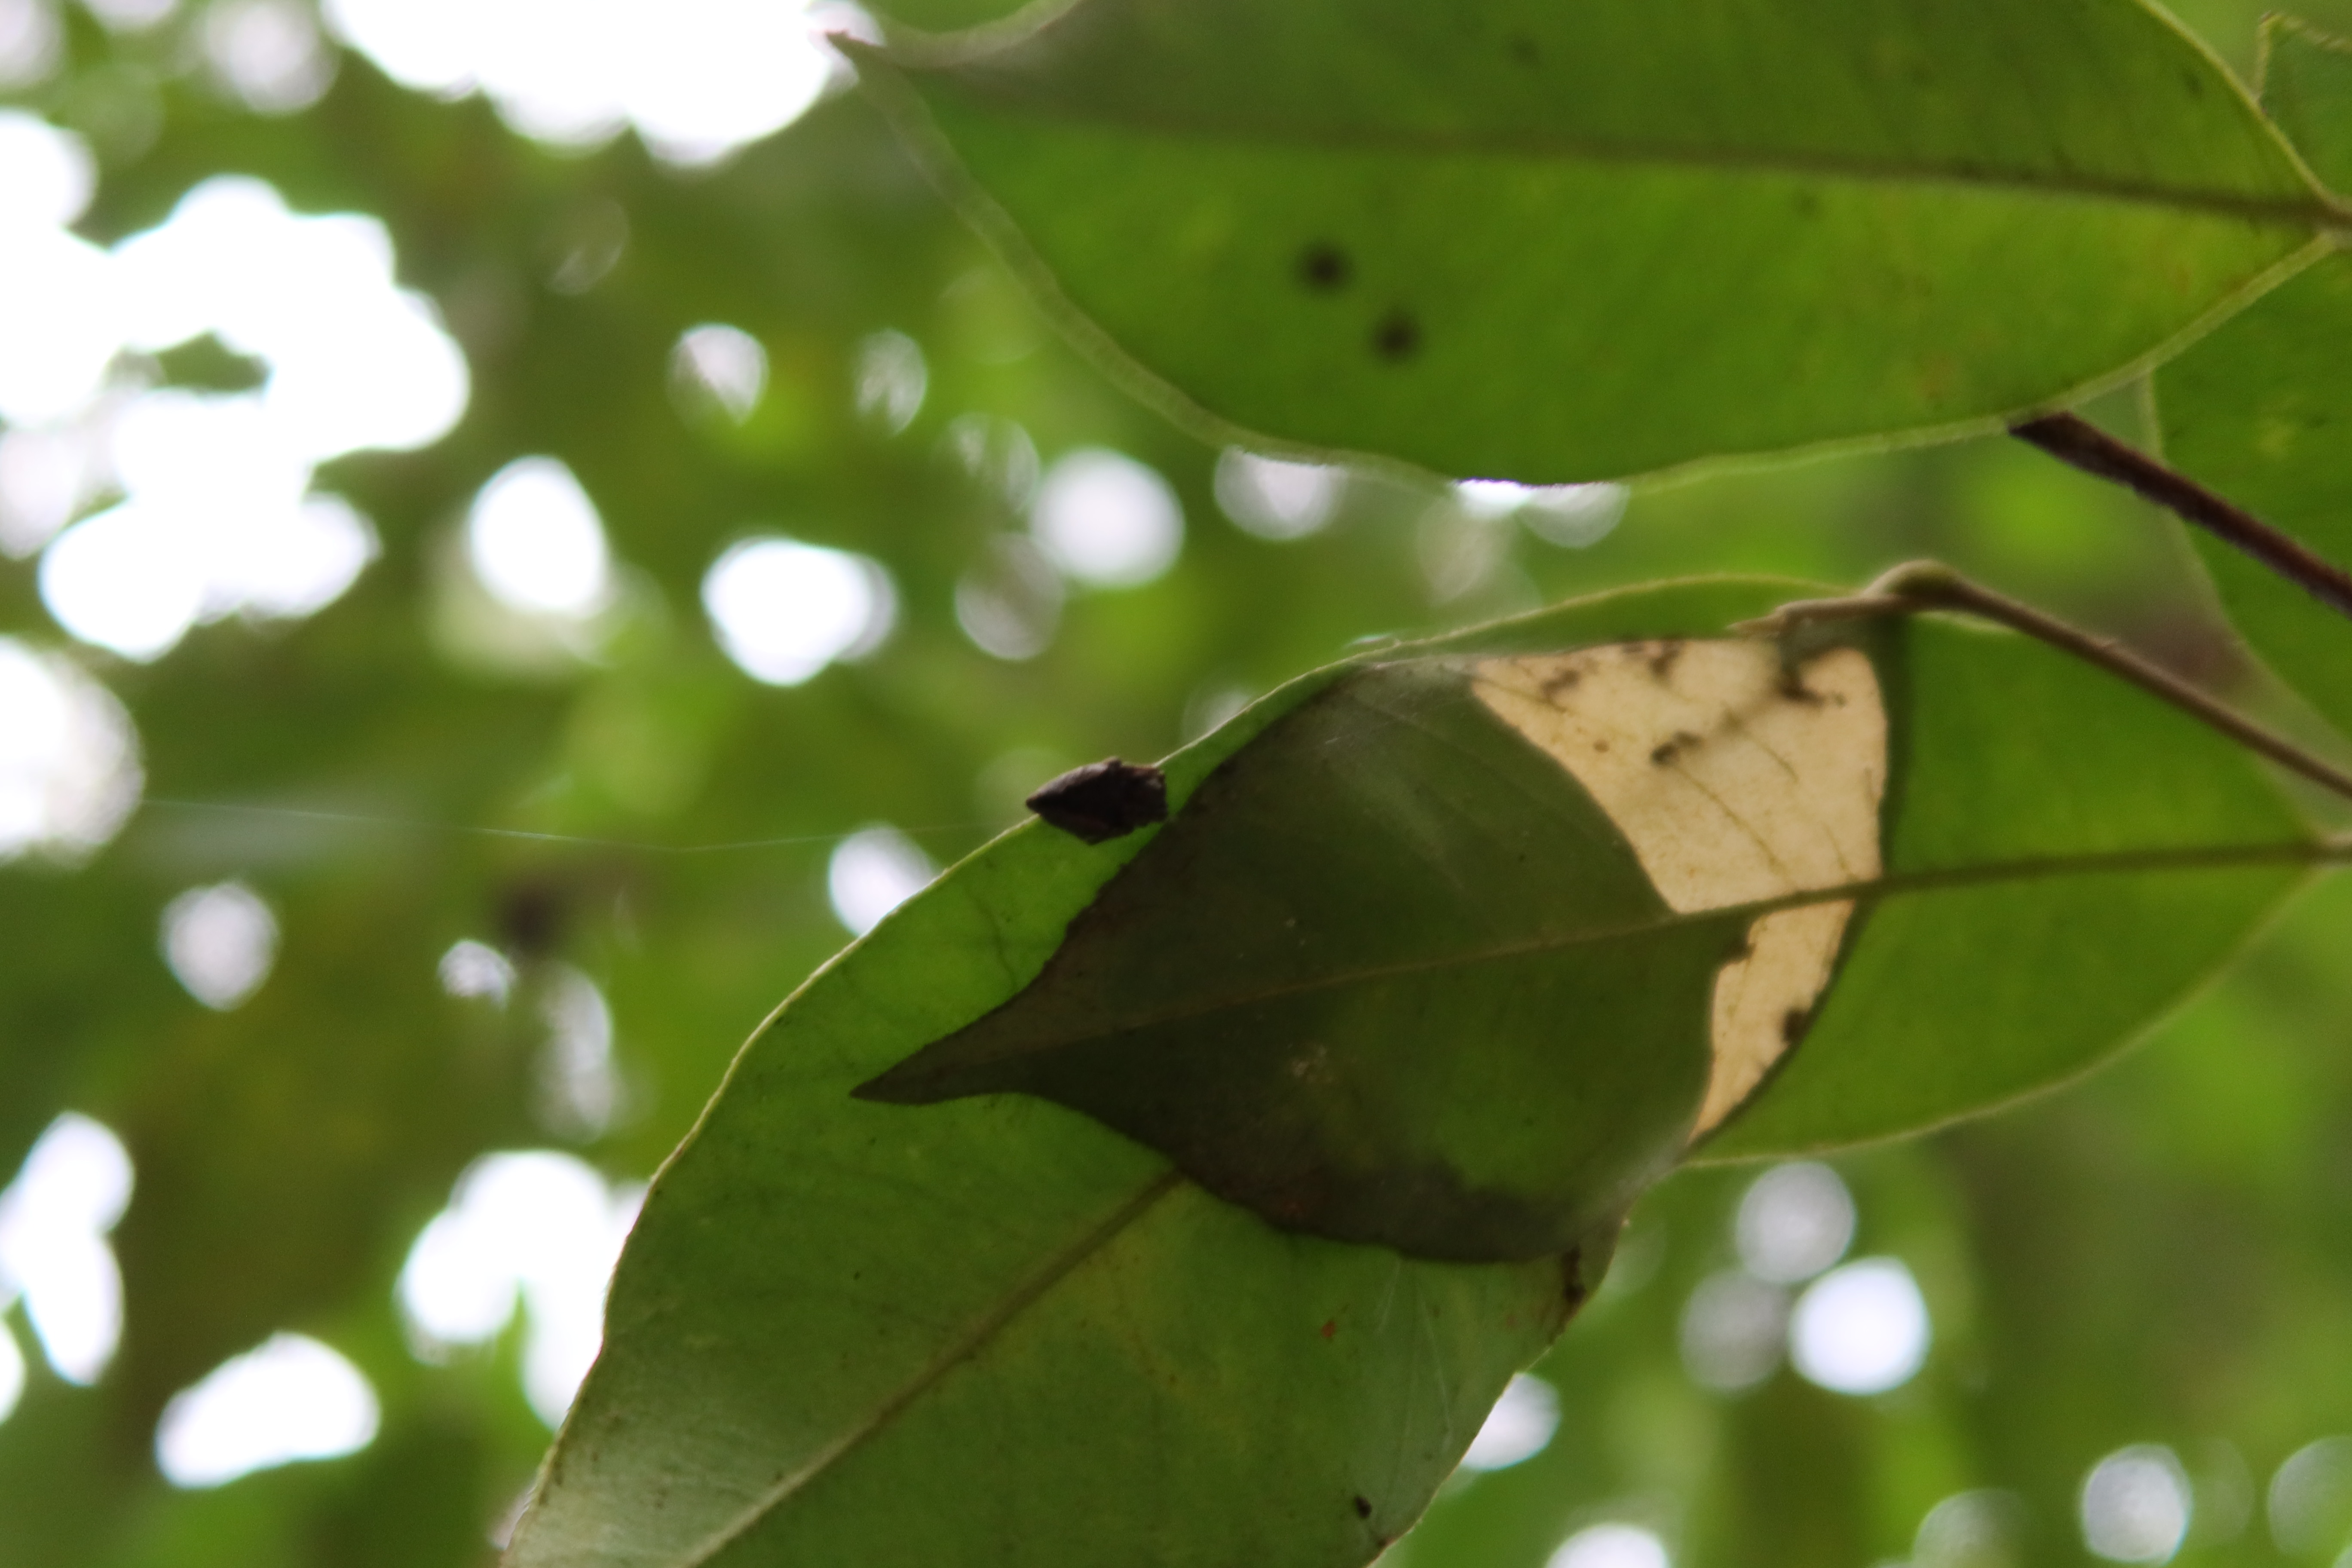
Label: Flea Beetles